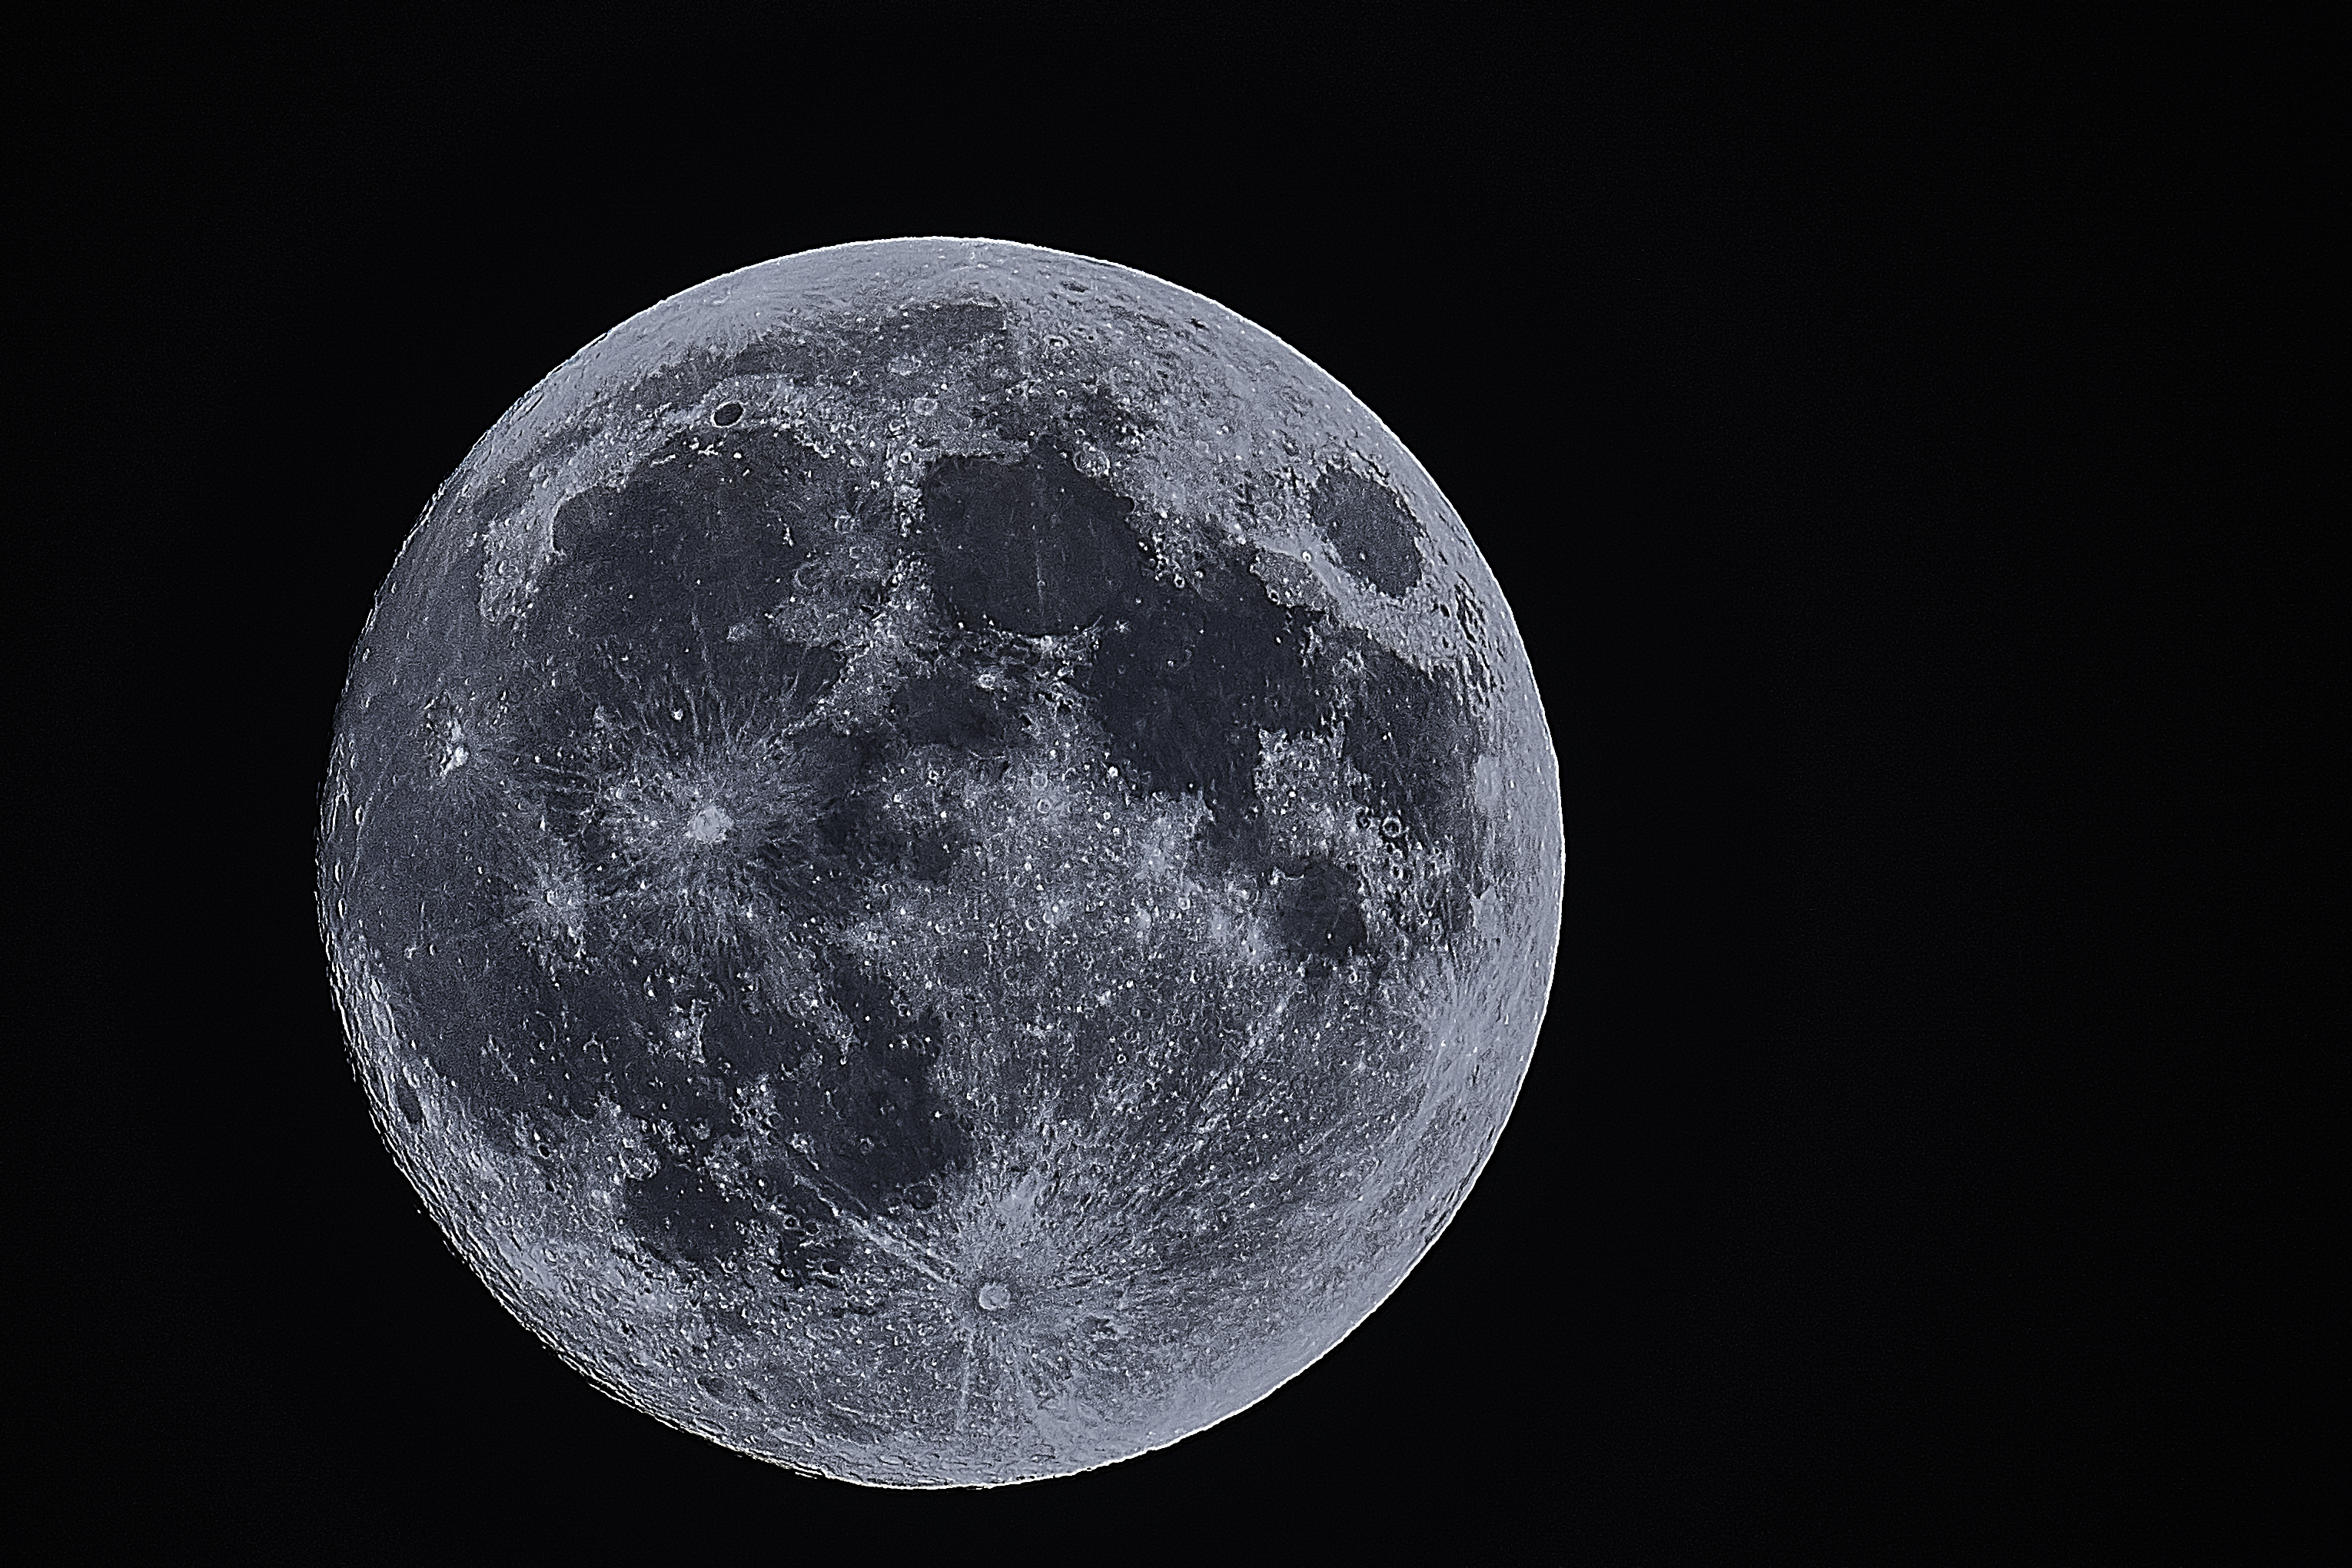
black and white, atmosphere, moon, full moon, circle, outer space, astronomy, supermoon, ilce7m2, almostfullmoon, needmoreclarity, astronomical object